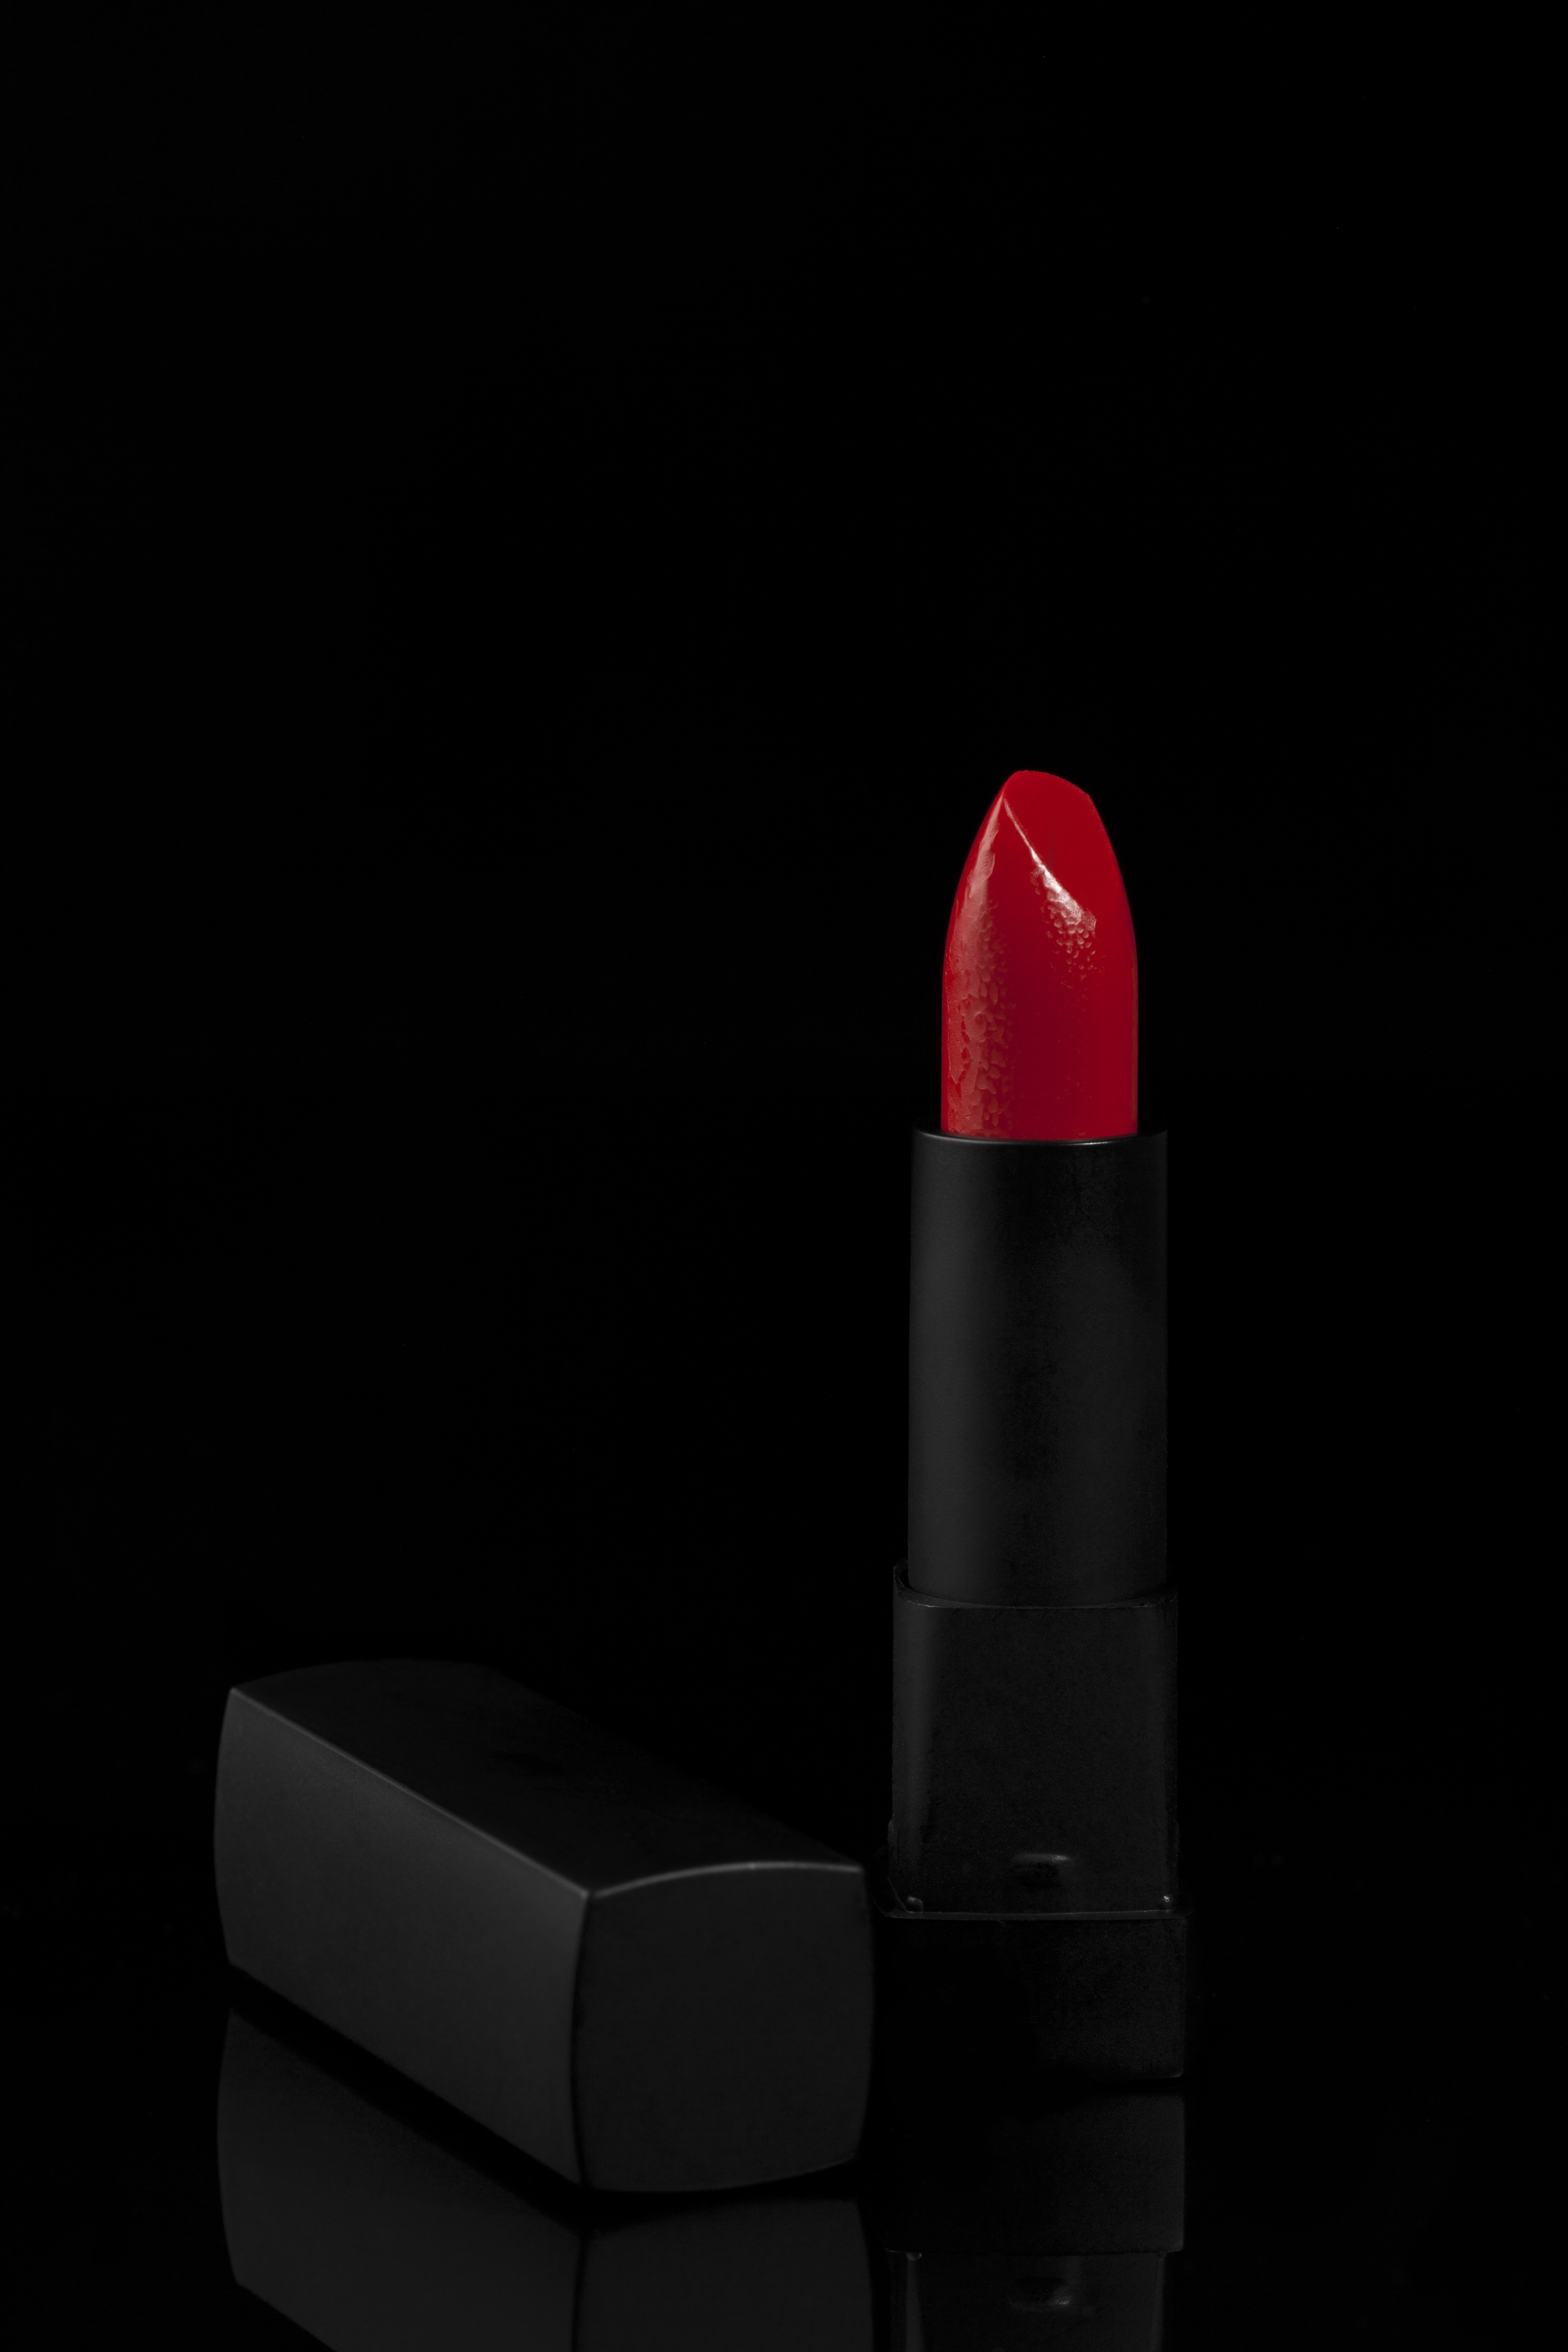
fashion, lipstick, cone, office supplies, Tints and shades, gas, font, cosmetics, liquid, magenta, electric blue, carmine, darkness, audio equipment, graphite, still life photography, heat, writing implement, room, peach, Office instrument, cylinder, rectangle, still life